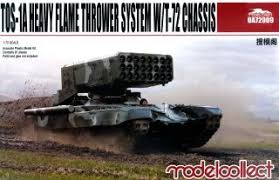
Label: Self Propelled Artillery